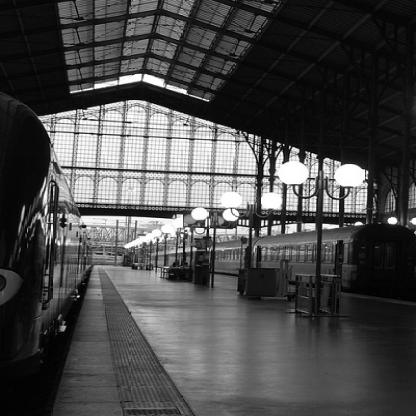
Scene: Indoor